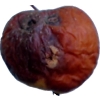
Label: apples